Battle of Borodino

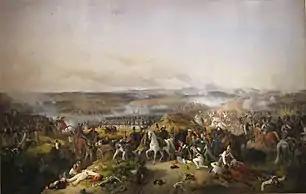
"Battle of Borodino", by Peter von Hess, 1843. In the center it shows Bagration after being wounded.

Kutuzov's army established a defensive line near the village of Borodino. Although the Borodino field was too open and had too few natural obstacles to protect the Russian center and the left flank, it was chosen because it blocked both Smolensk–Moscow roads and because there were simply no better locations. Starting on 3 September, Kutuzov strengthened the line with earthworks, including the Raevsky redoubt (named after Nikolay Raevsky) in the center-right of the line and three open, arrow-shaped "Bagration flèches" (named after Pyotr Bagration) on the left.